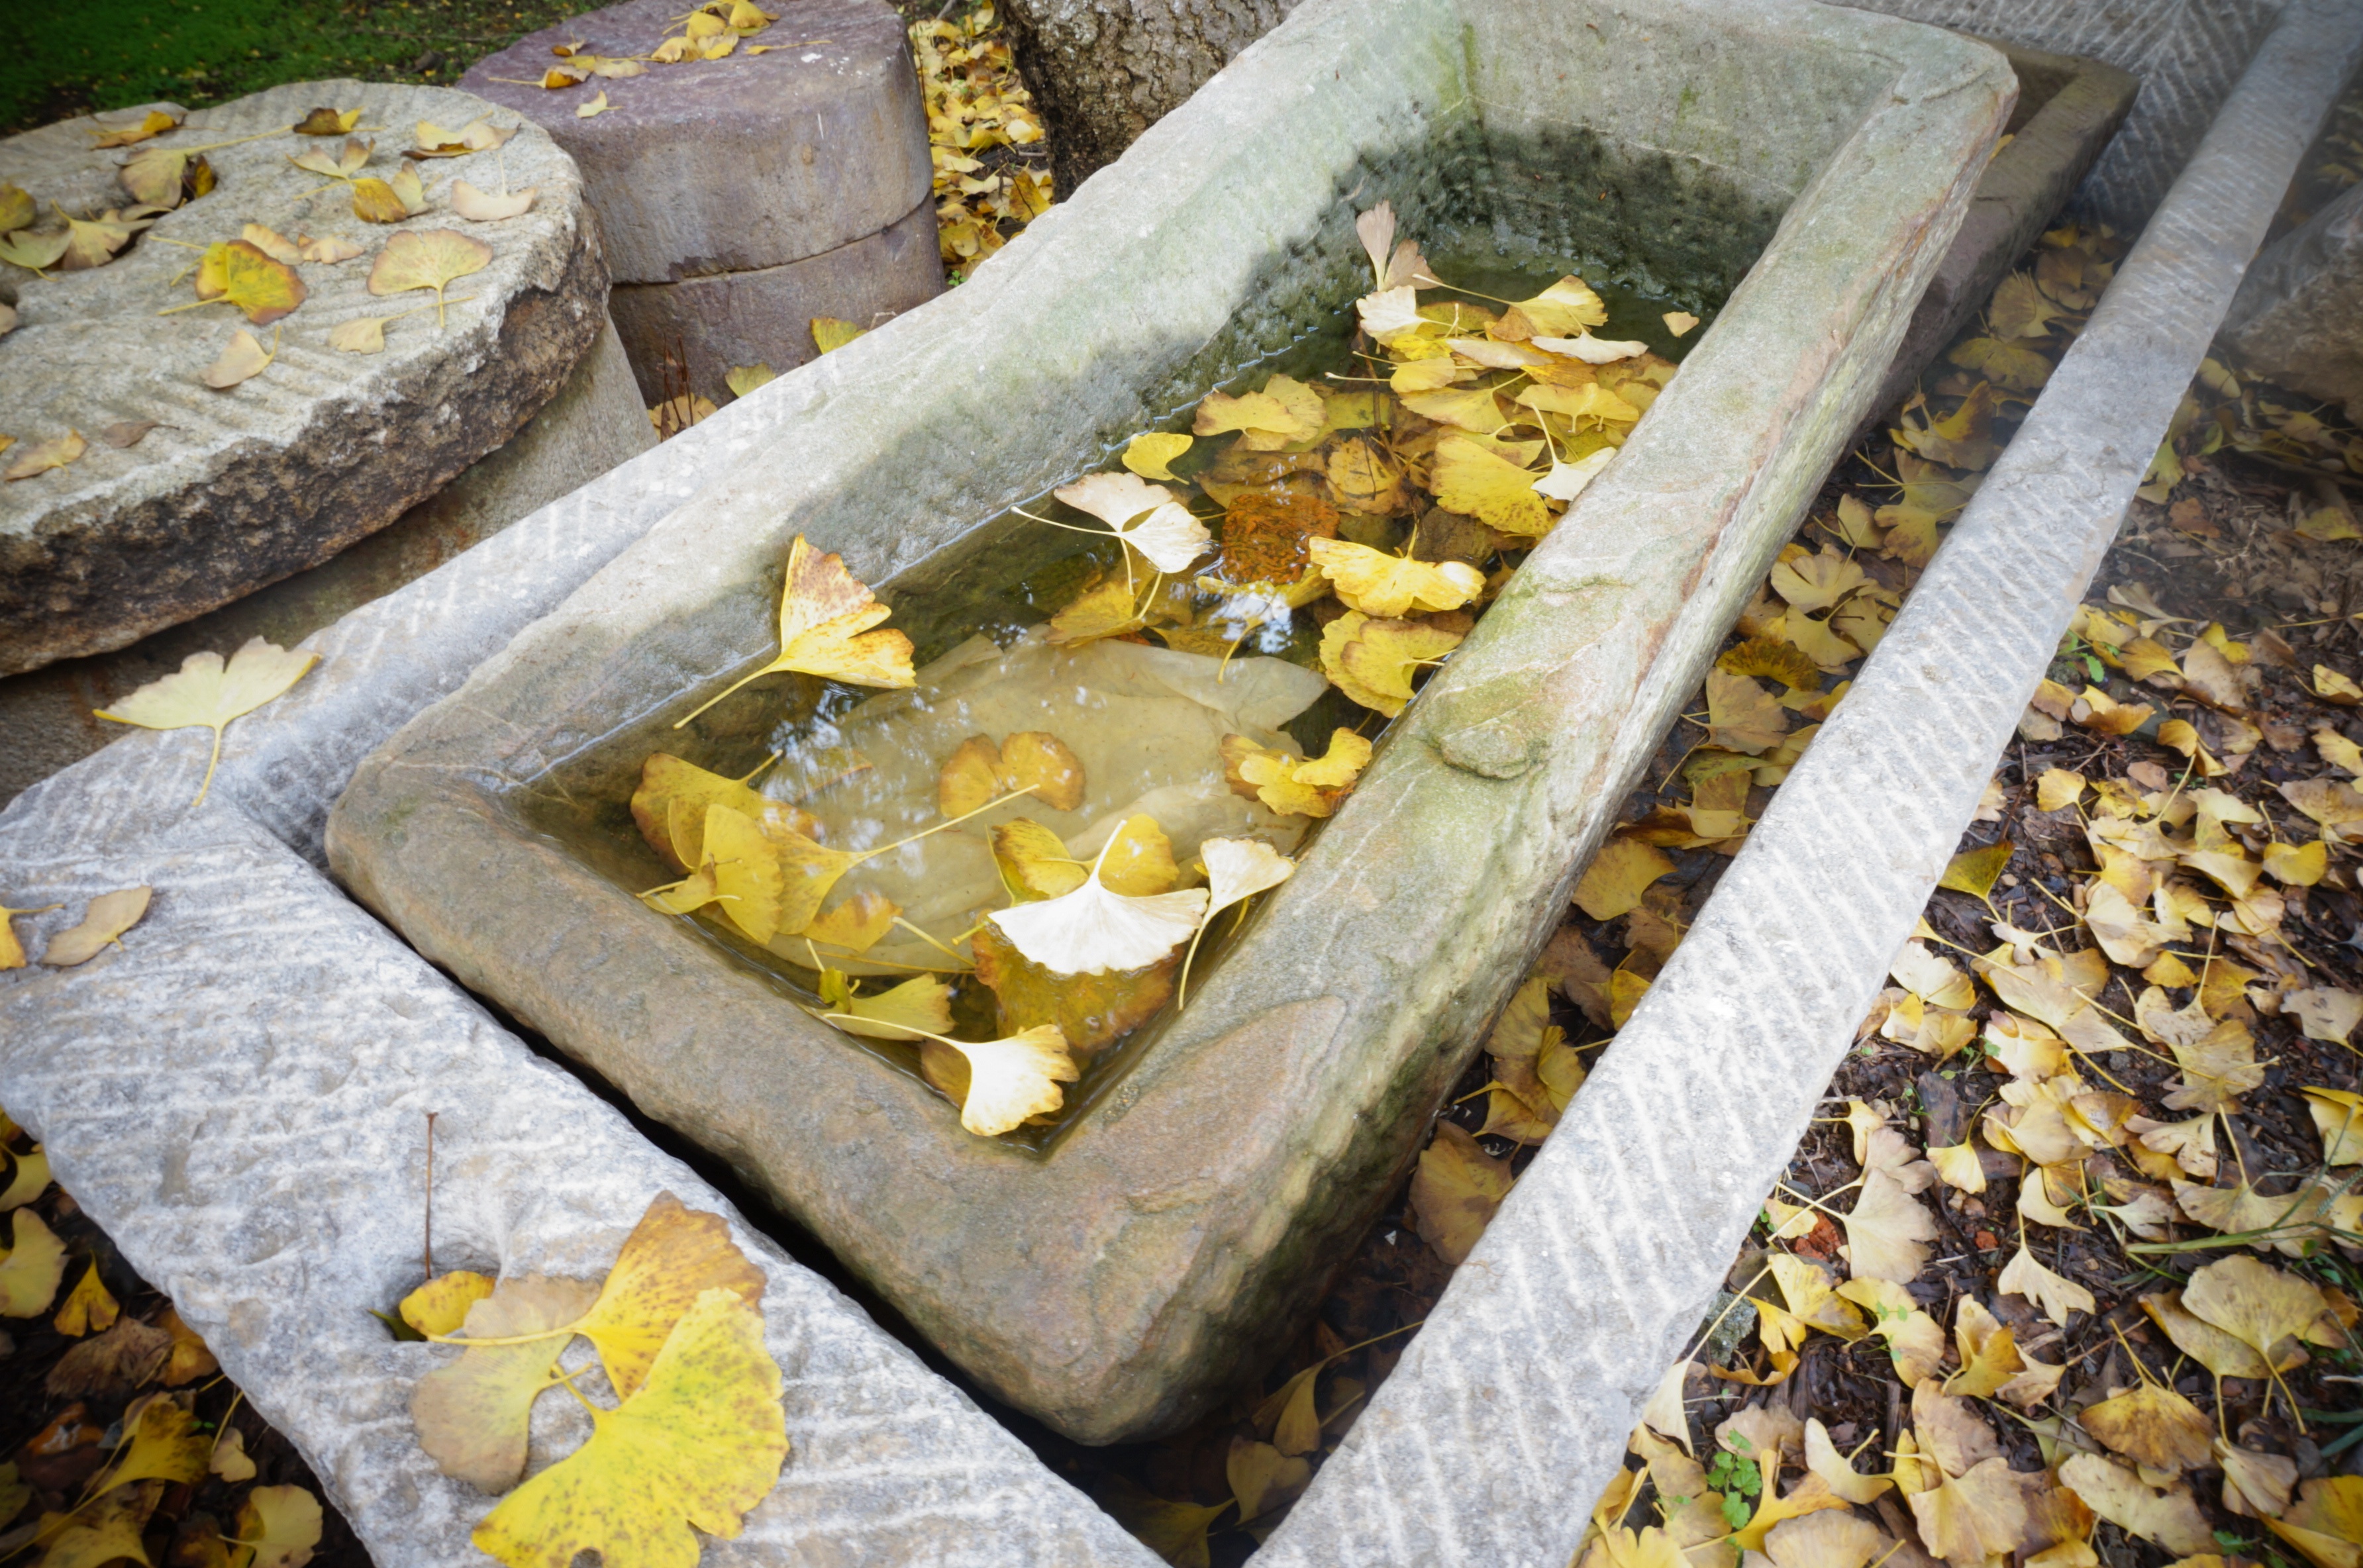
rock, leaf, flower, dish, food, produce, autumn, sink, yellow, cuisine, small fresh